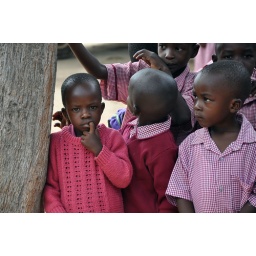
girl in pink